Silesian Uprisings

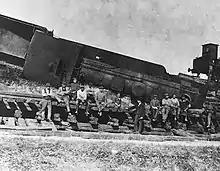
Train derailed by the insurgents near Kędzierzyn

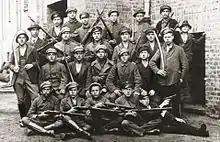
Polish insurgents unit in 1921

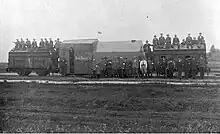
Armoured train "Kabicz" of Polish insurrectionist forces comprising a T 37 steam locomotive with improvised armour cladding and two coal hopper cars.

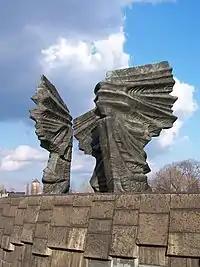
Silesian Insurgents Monument in Katowice. The largest and heaviest monument in Poland, constructed in 1967.

The Third Silesian Uprising was the last, largest and longest of the three uprisings. It included the Battle of Annaberg and began in the aftermath of a plebiscite that yielded mixed results. The British and French governments could not reach a consensus on the interpretation of the plebiscite. The primary problem was the disposition of the "Industrial Triangle" east of the Oder river, whose triangle ends were marked by the cities of Beuthen (Bytom), Gleiwitz (Gliwice) and Kattowitz (Katowice). The French wanted to weaken Germany, and thus supported Polish claims on the territory; the British and the Italians disagreed, in part because the German government declared that a loss of the Silesian industries would render Germany incapable of paying the demanded war reparations. Devising a frontier that was mutually acceptable to both sides proved to be impossible because in many of the contested districts of Upper Silesia, the people in the urban areas tended to vote for staying in Germany while the rural areas voted for going to Poland. Thus, any division would mean that a number of people would end up on the "wrong" side of the frontier.